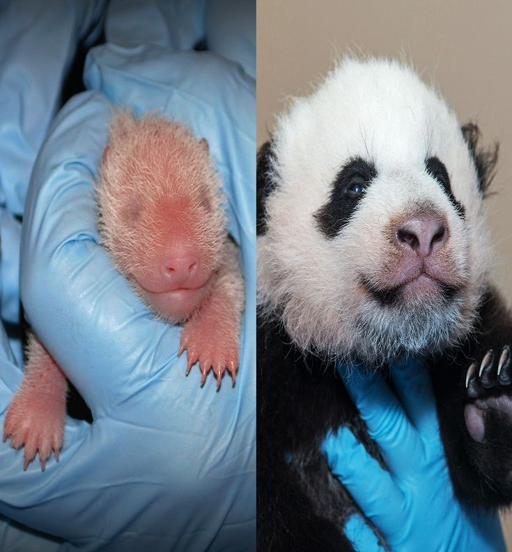
before & after - giant panda